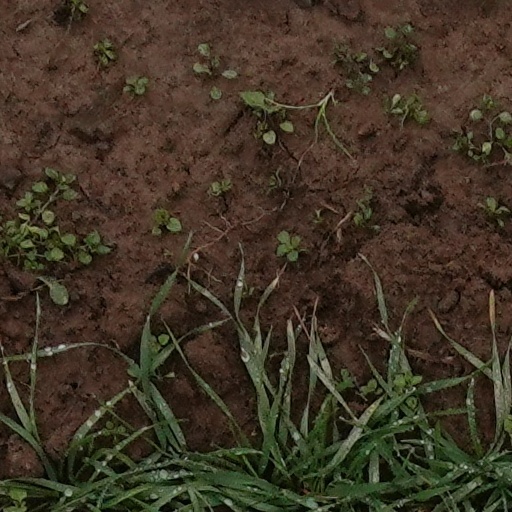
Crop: wheat